The Years Between (play)

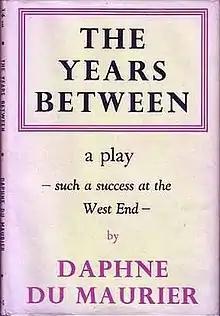
First edition (publ. Gollancz, 1945)

The Years Between is a play by the English writer Daphne du Maurier, better known as a novelist and particularly as the author of "Rebecca" (which she had adapted for the London stage in 1940). This is one of two original plays that she wrote. The other is" September Tide" (1948).